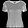
Label: T - shirt / top